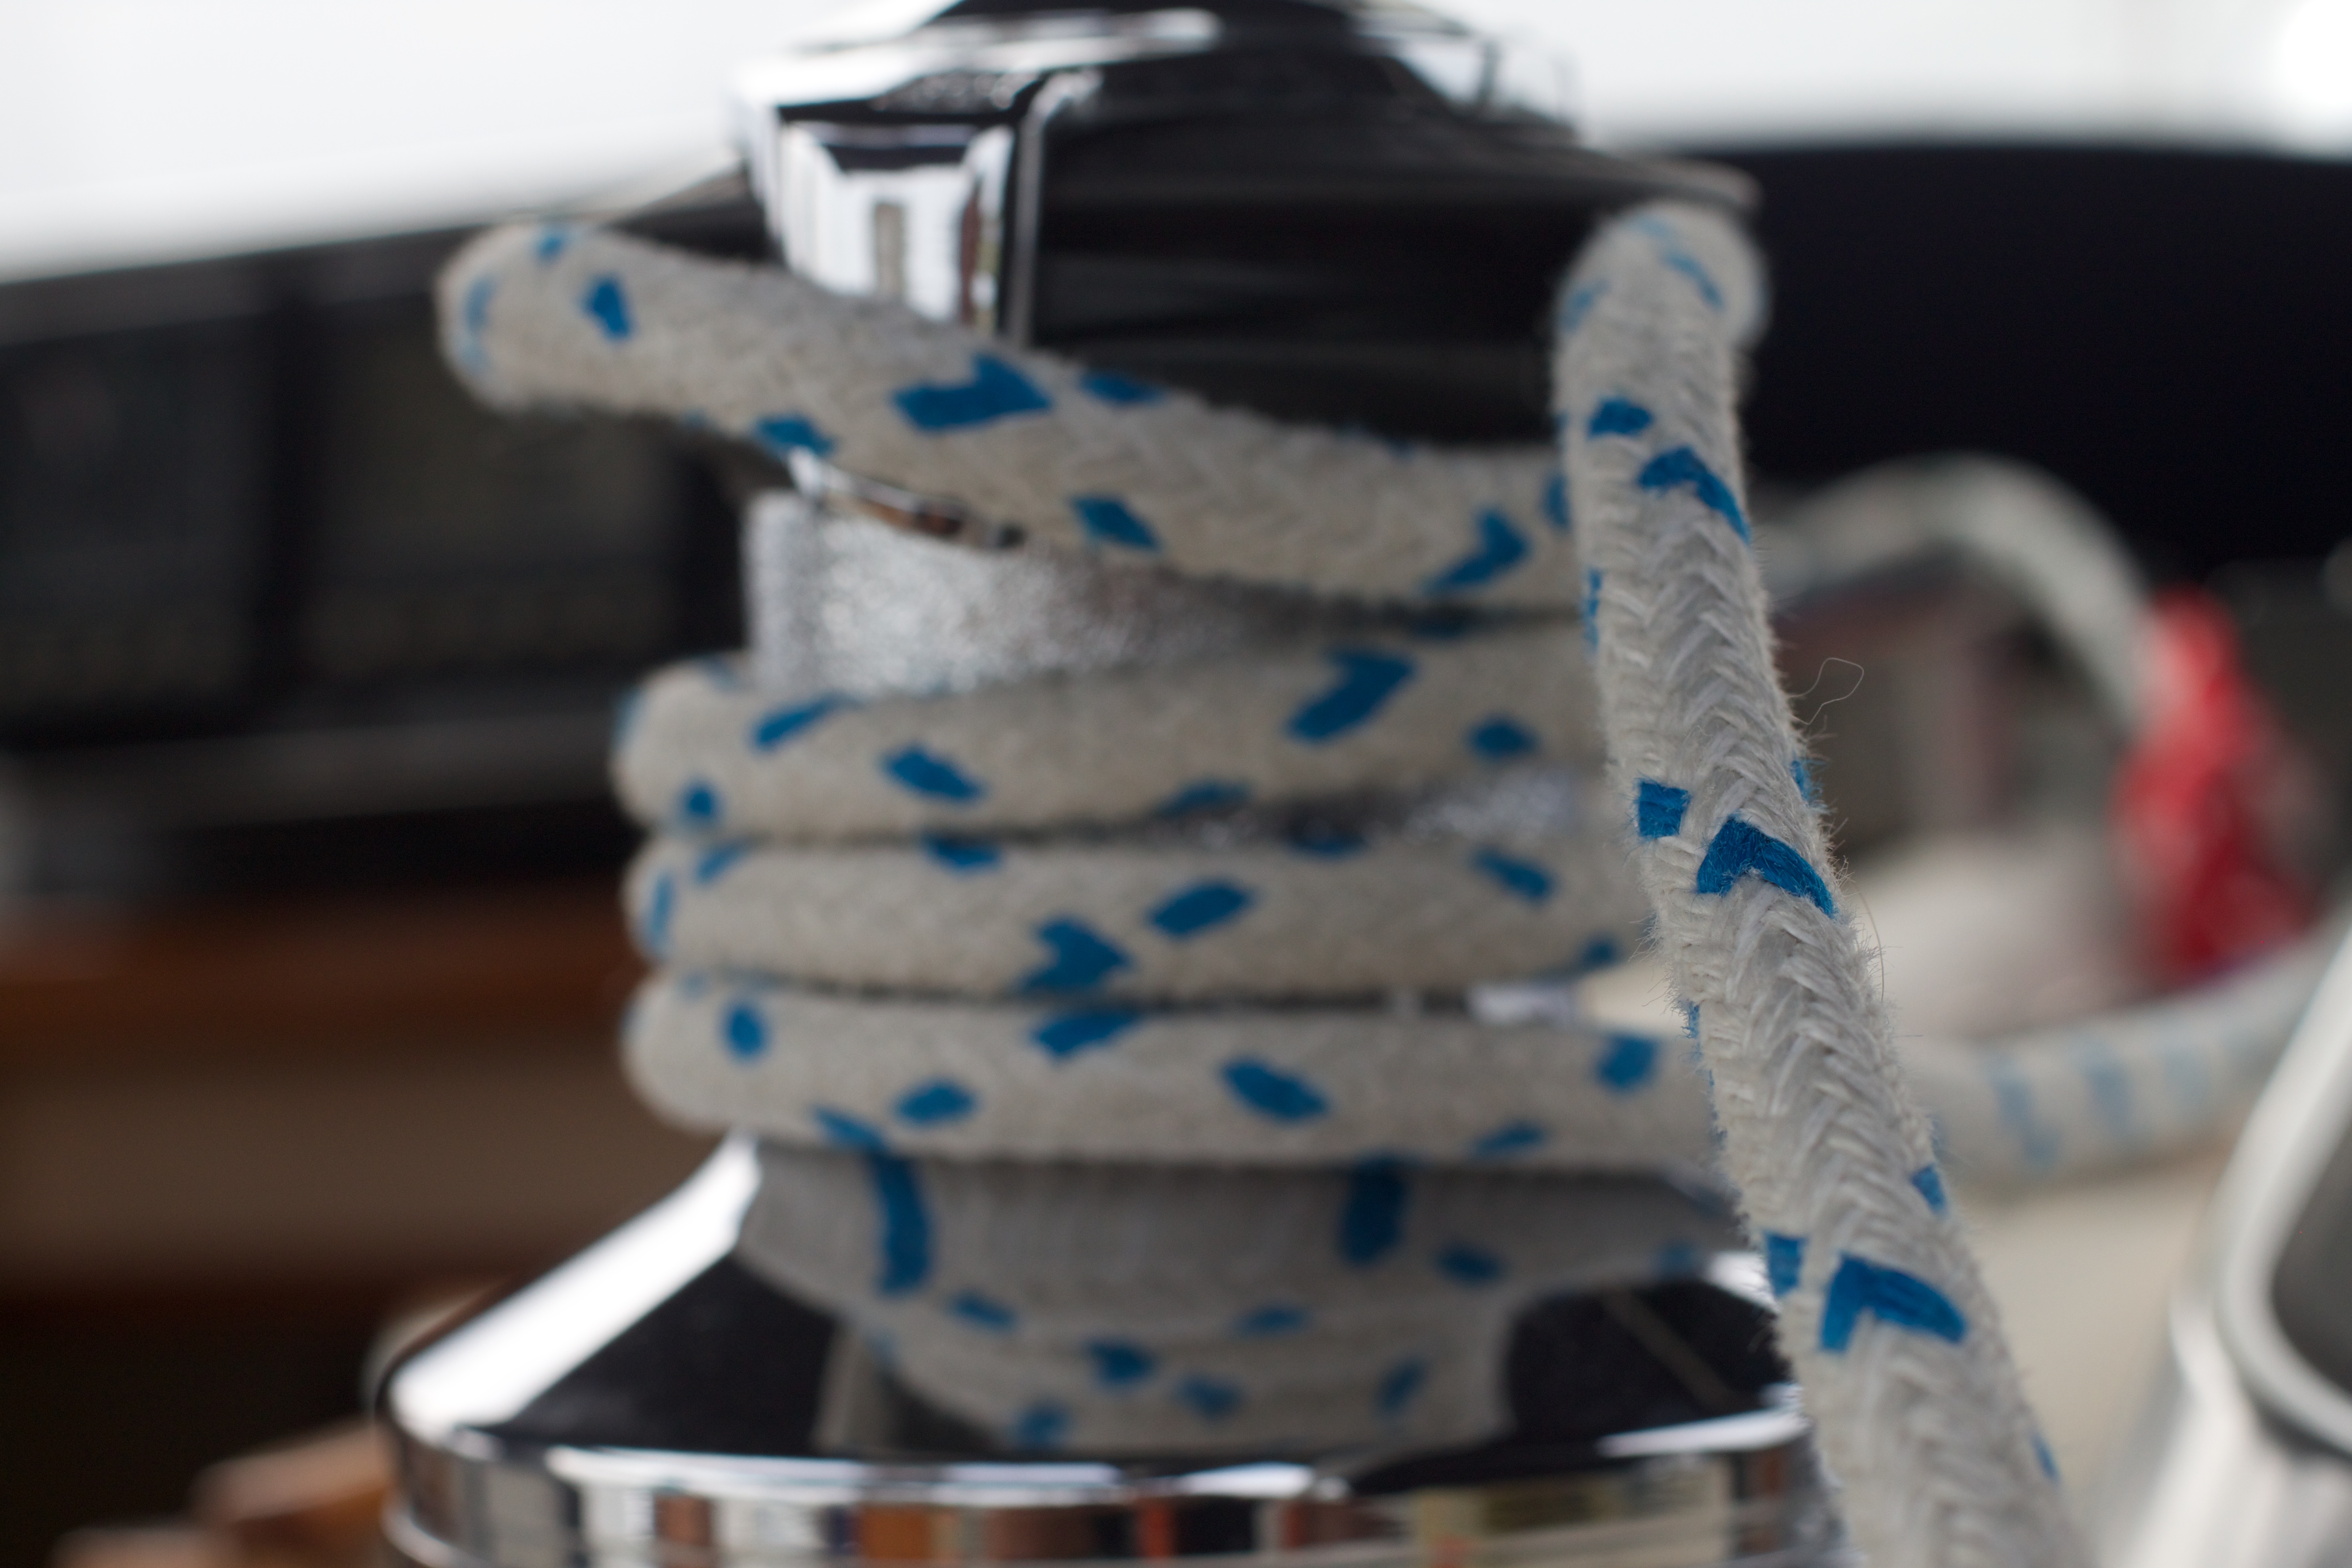
shoe, white, sailing, blue, design, sneakers, footwear, odyssey